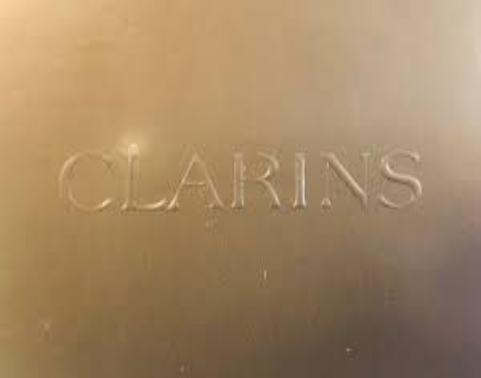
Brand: clarins
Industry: Necessities